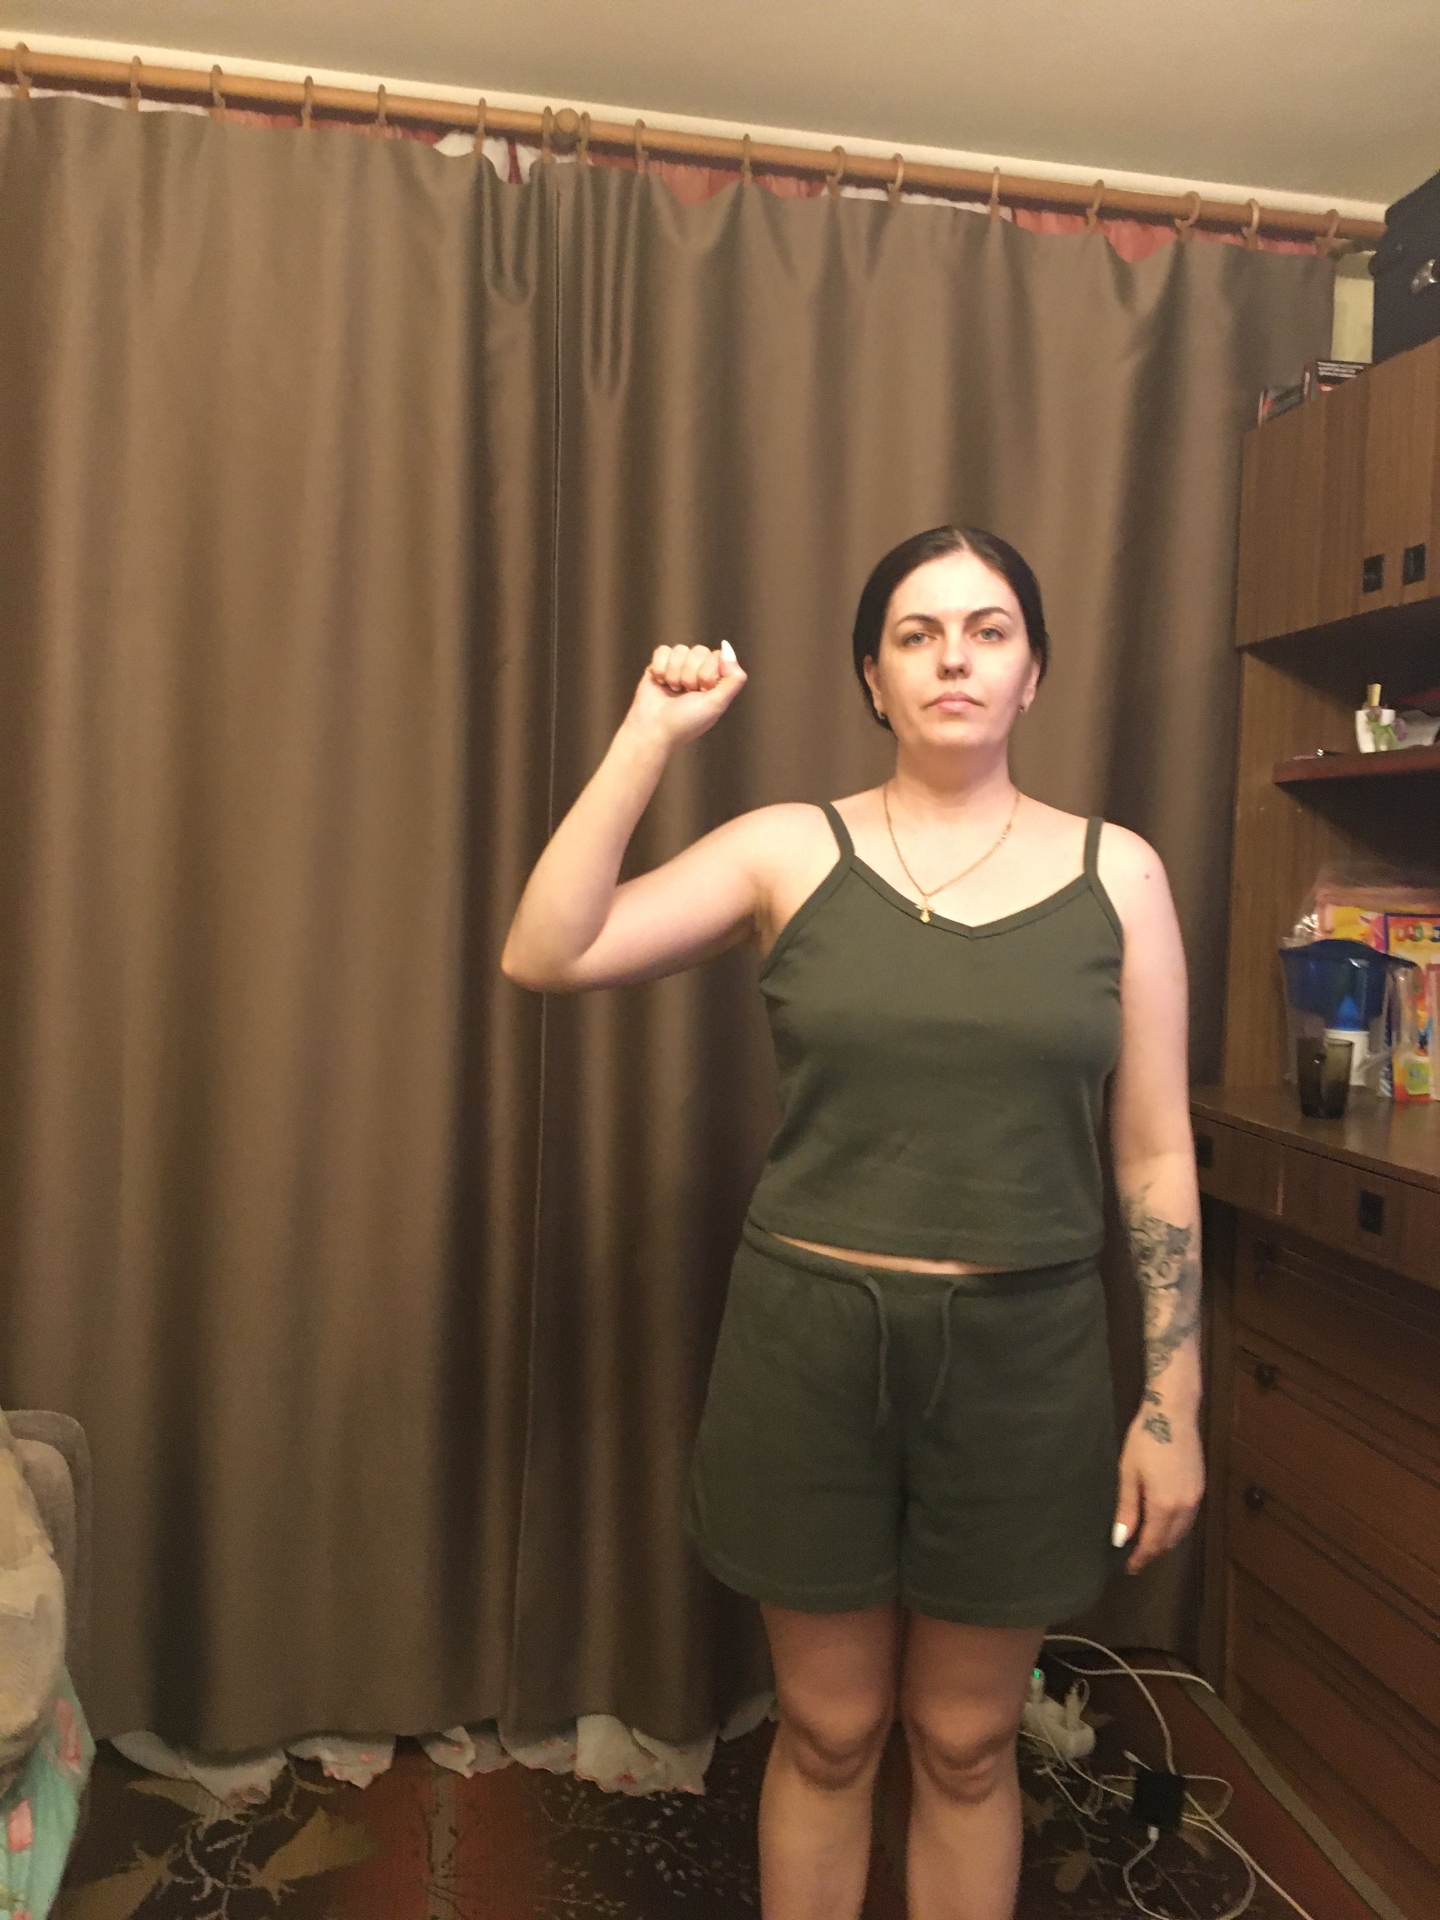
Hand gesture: fist